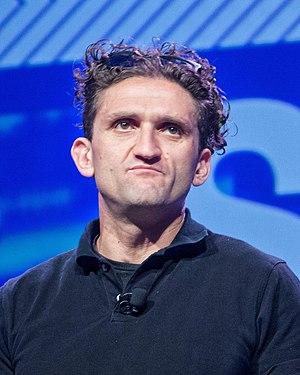
Casey Owen Neistat, né le 25 mars 1981 à Gales Ferry, dans le comté de New London, dans le Connecticut, est un réalisateur, producteur de cinéma, créateur de vidéos YouTube populaires sur sa chaîne comptabilisant plus de 10 millions d'abonnés et 2,3 milliards de vues. Il est le cofondateur du réseau social Beme. Avec son frère Van, il est le créateur de la série The Neistat Brothers diffusée sur HBO. Il est le mari de Candice Pool et le père de trois enfants, Owen, Francine et Georgie.